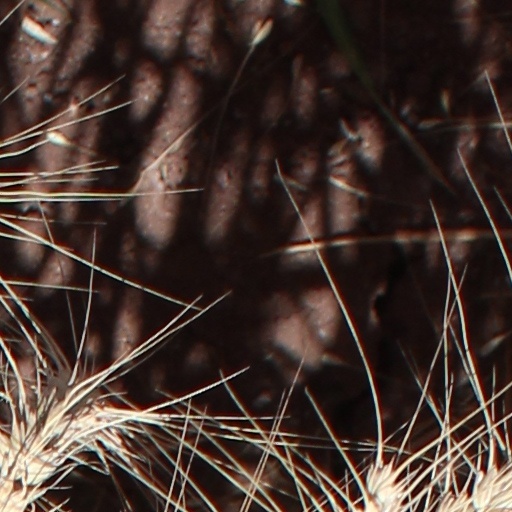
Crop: wheat